Joseph Banks Native Plants Reserve

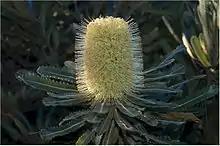
Banksia aemula

The reserve showcases a wide range of Australian native plants from around Australia in planted theme gardens including an acacia garden, sun-loving plants, rainforest, silver foliage garden, bush tucker, shade garden, fern garden and lily garden. The reserve also includes an unplanted natural area showing the original remnant Sydney sandstone vegetation. Over 600 plants are labelled with their botanical name.